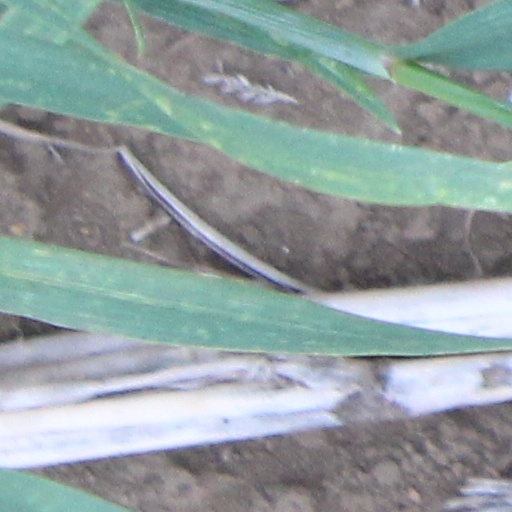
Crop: wheat